IANR Railroad Underpass

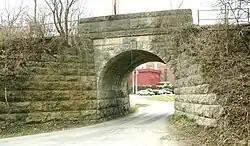

The IANR Railroad Underpass is a historic structure located in Cedar Rapids, Iowa, United States. It carried railroad tracks for over Ely Road. The railroad probably built this stone arch bridge, which was completed in 1887. This kind of structure became more popular in the late 19th century as a railroad bridge because it was more durable than metal truss bridges, and they "projected a refined and sophisticated image." It features a semi-circular arch, a beltcourse, coursed-ashlar masonry, stepped wing walls that are flared, a parapet with projecting coping, and an elongated keystone with the date "1887" carved on it. The bridge was listed on the National Register of Historic Places in 1998. It now carries the Cedar River Recreation Trail over the street.